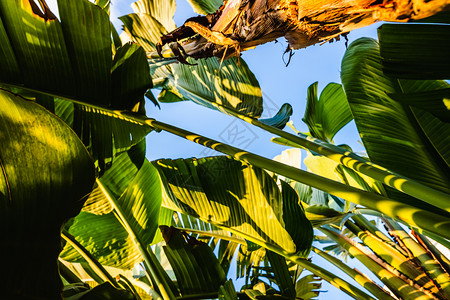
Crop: unknown
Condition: banana